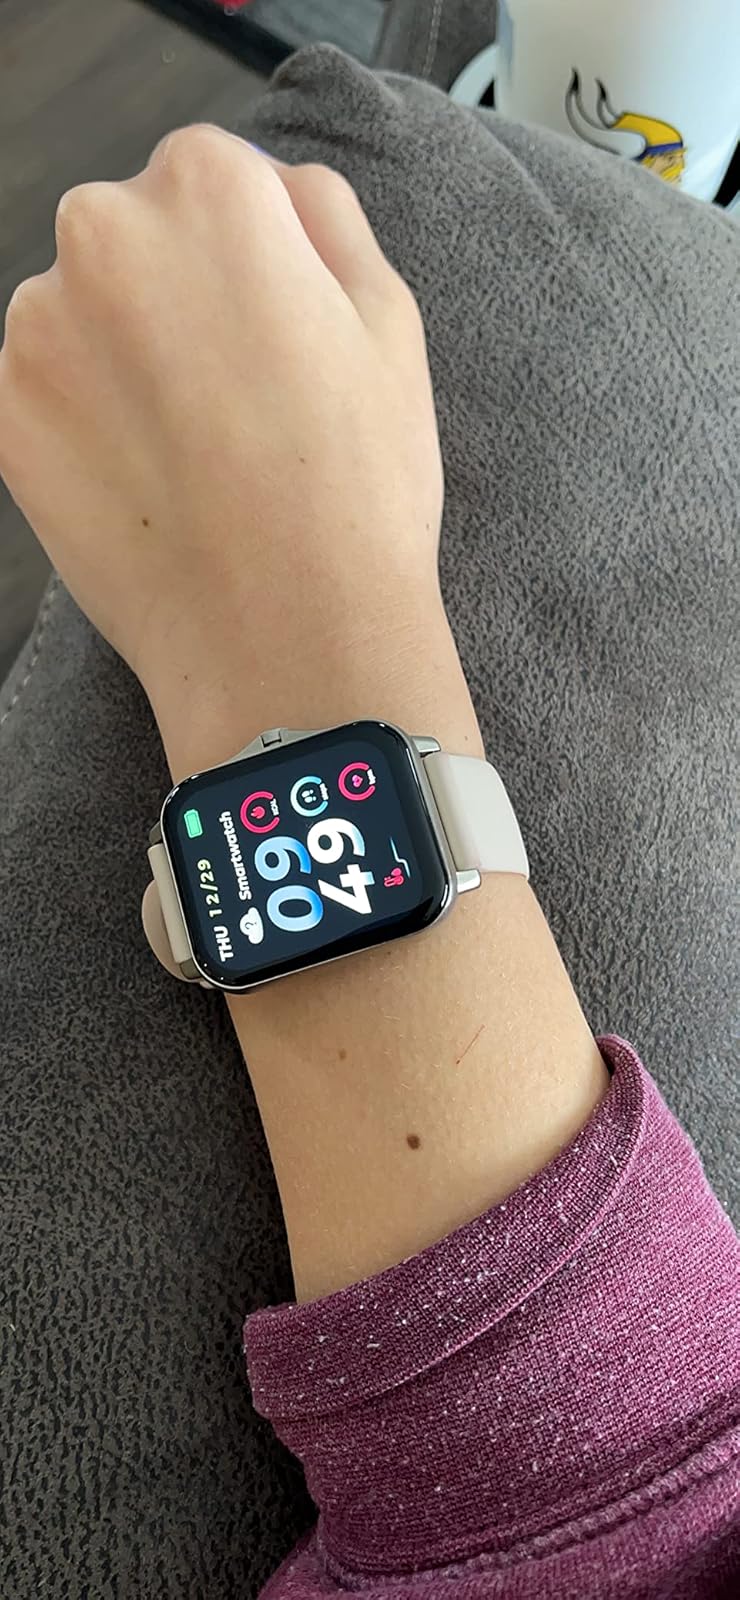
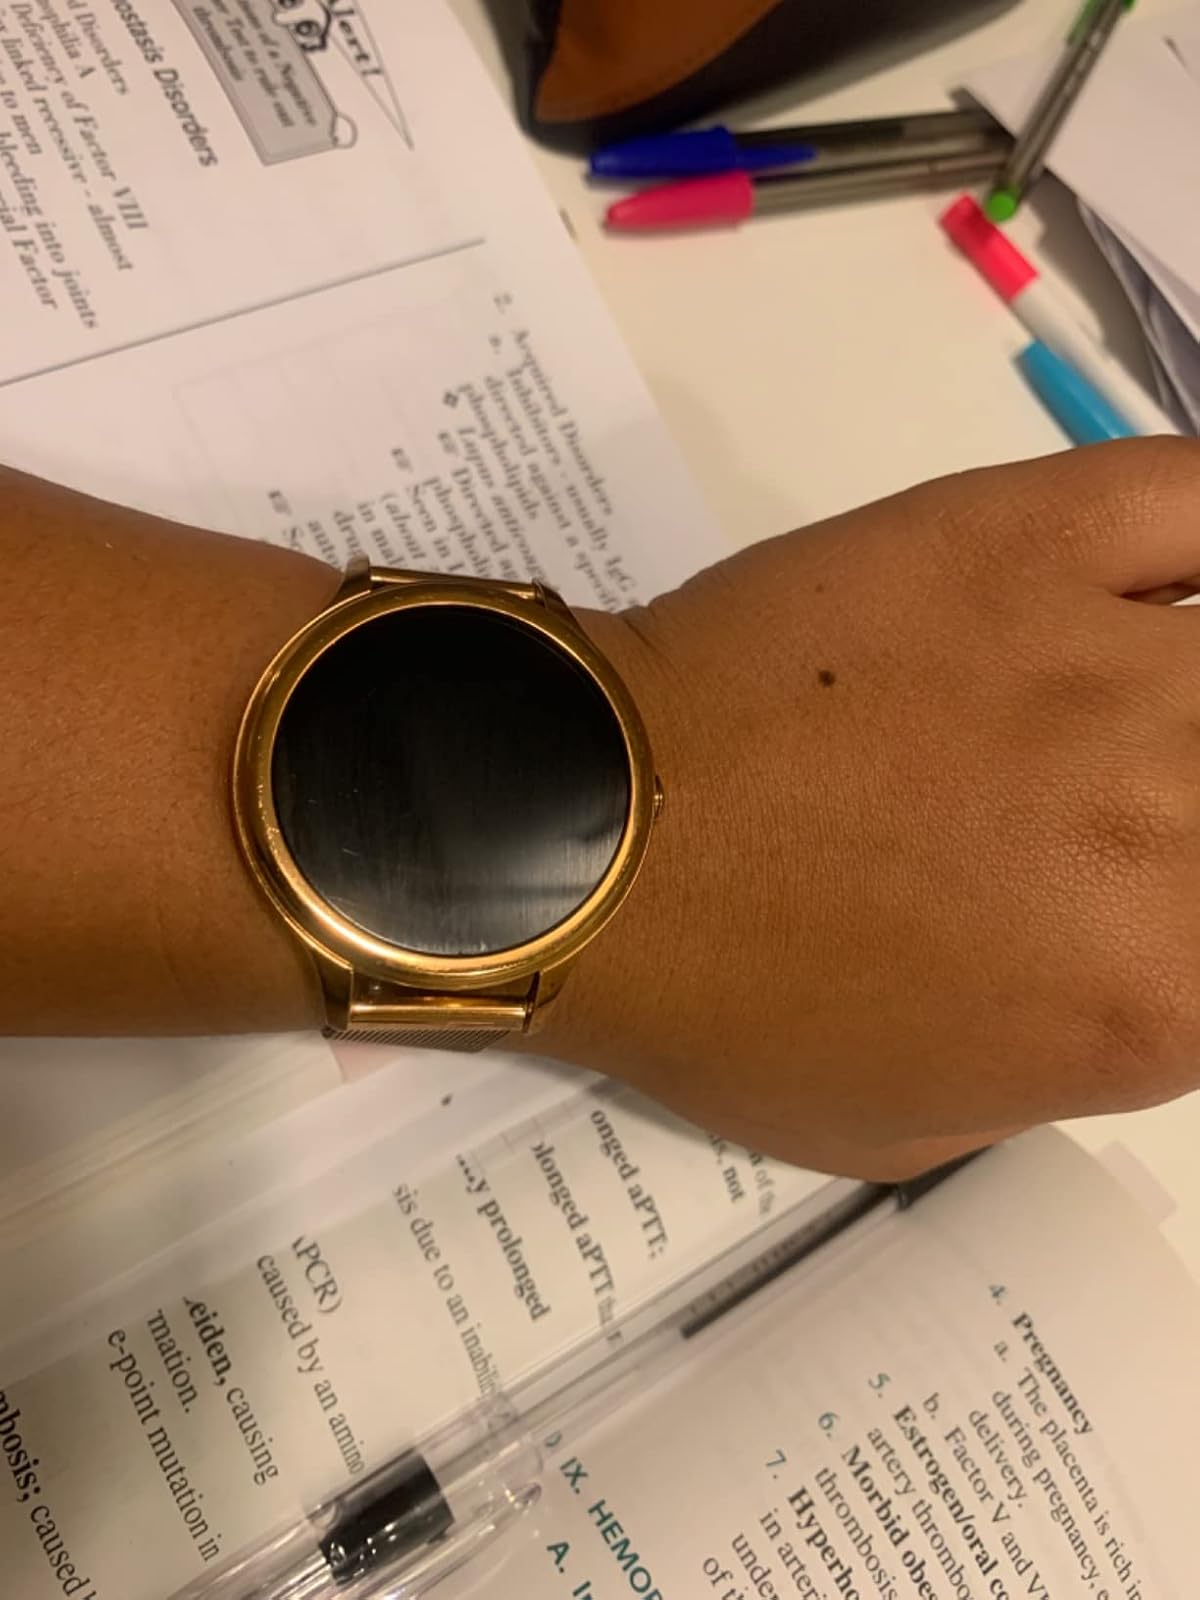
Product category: smartwatch
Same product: no